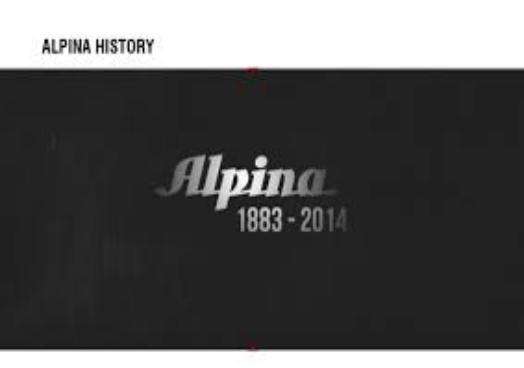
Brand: Alpina Watches
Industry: Clothes